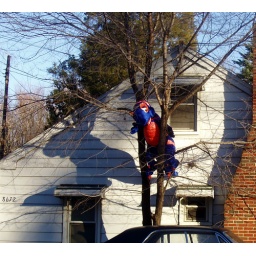
1-2-06. An ailen resembeling a mutated dinosaur was spotted today in a tree in Shepherdstown.